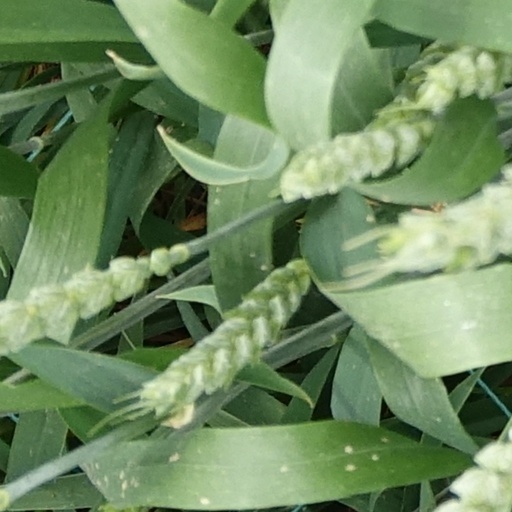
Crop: wheat